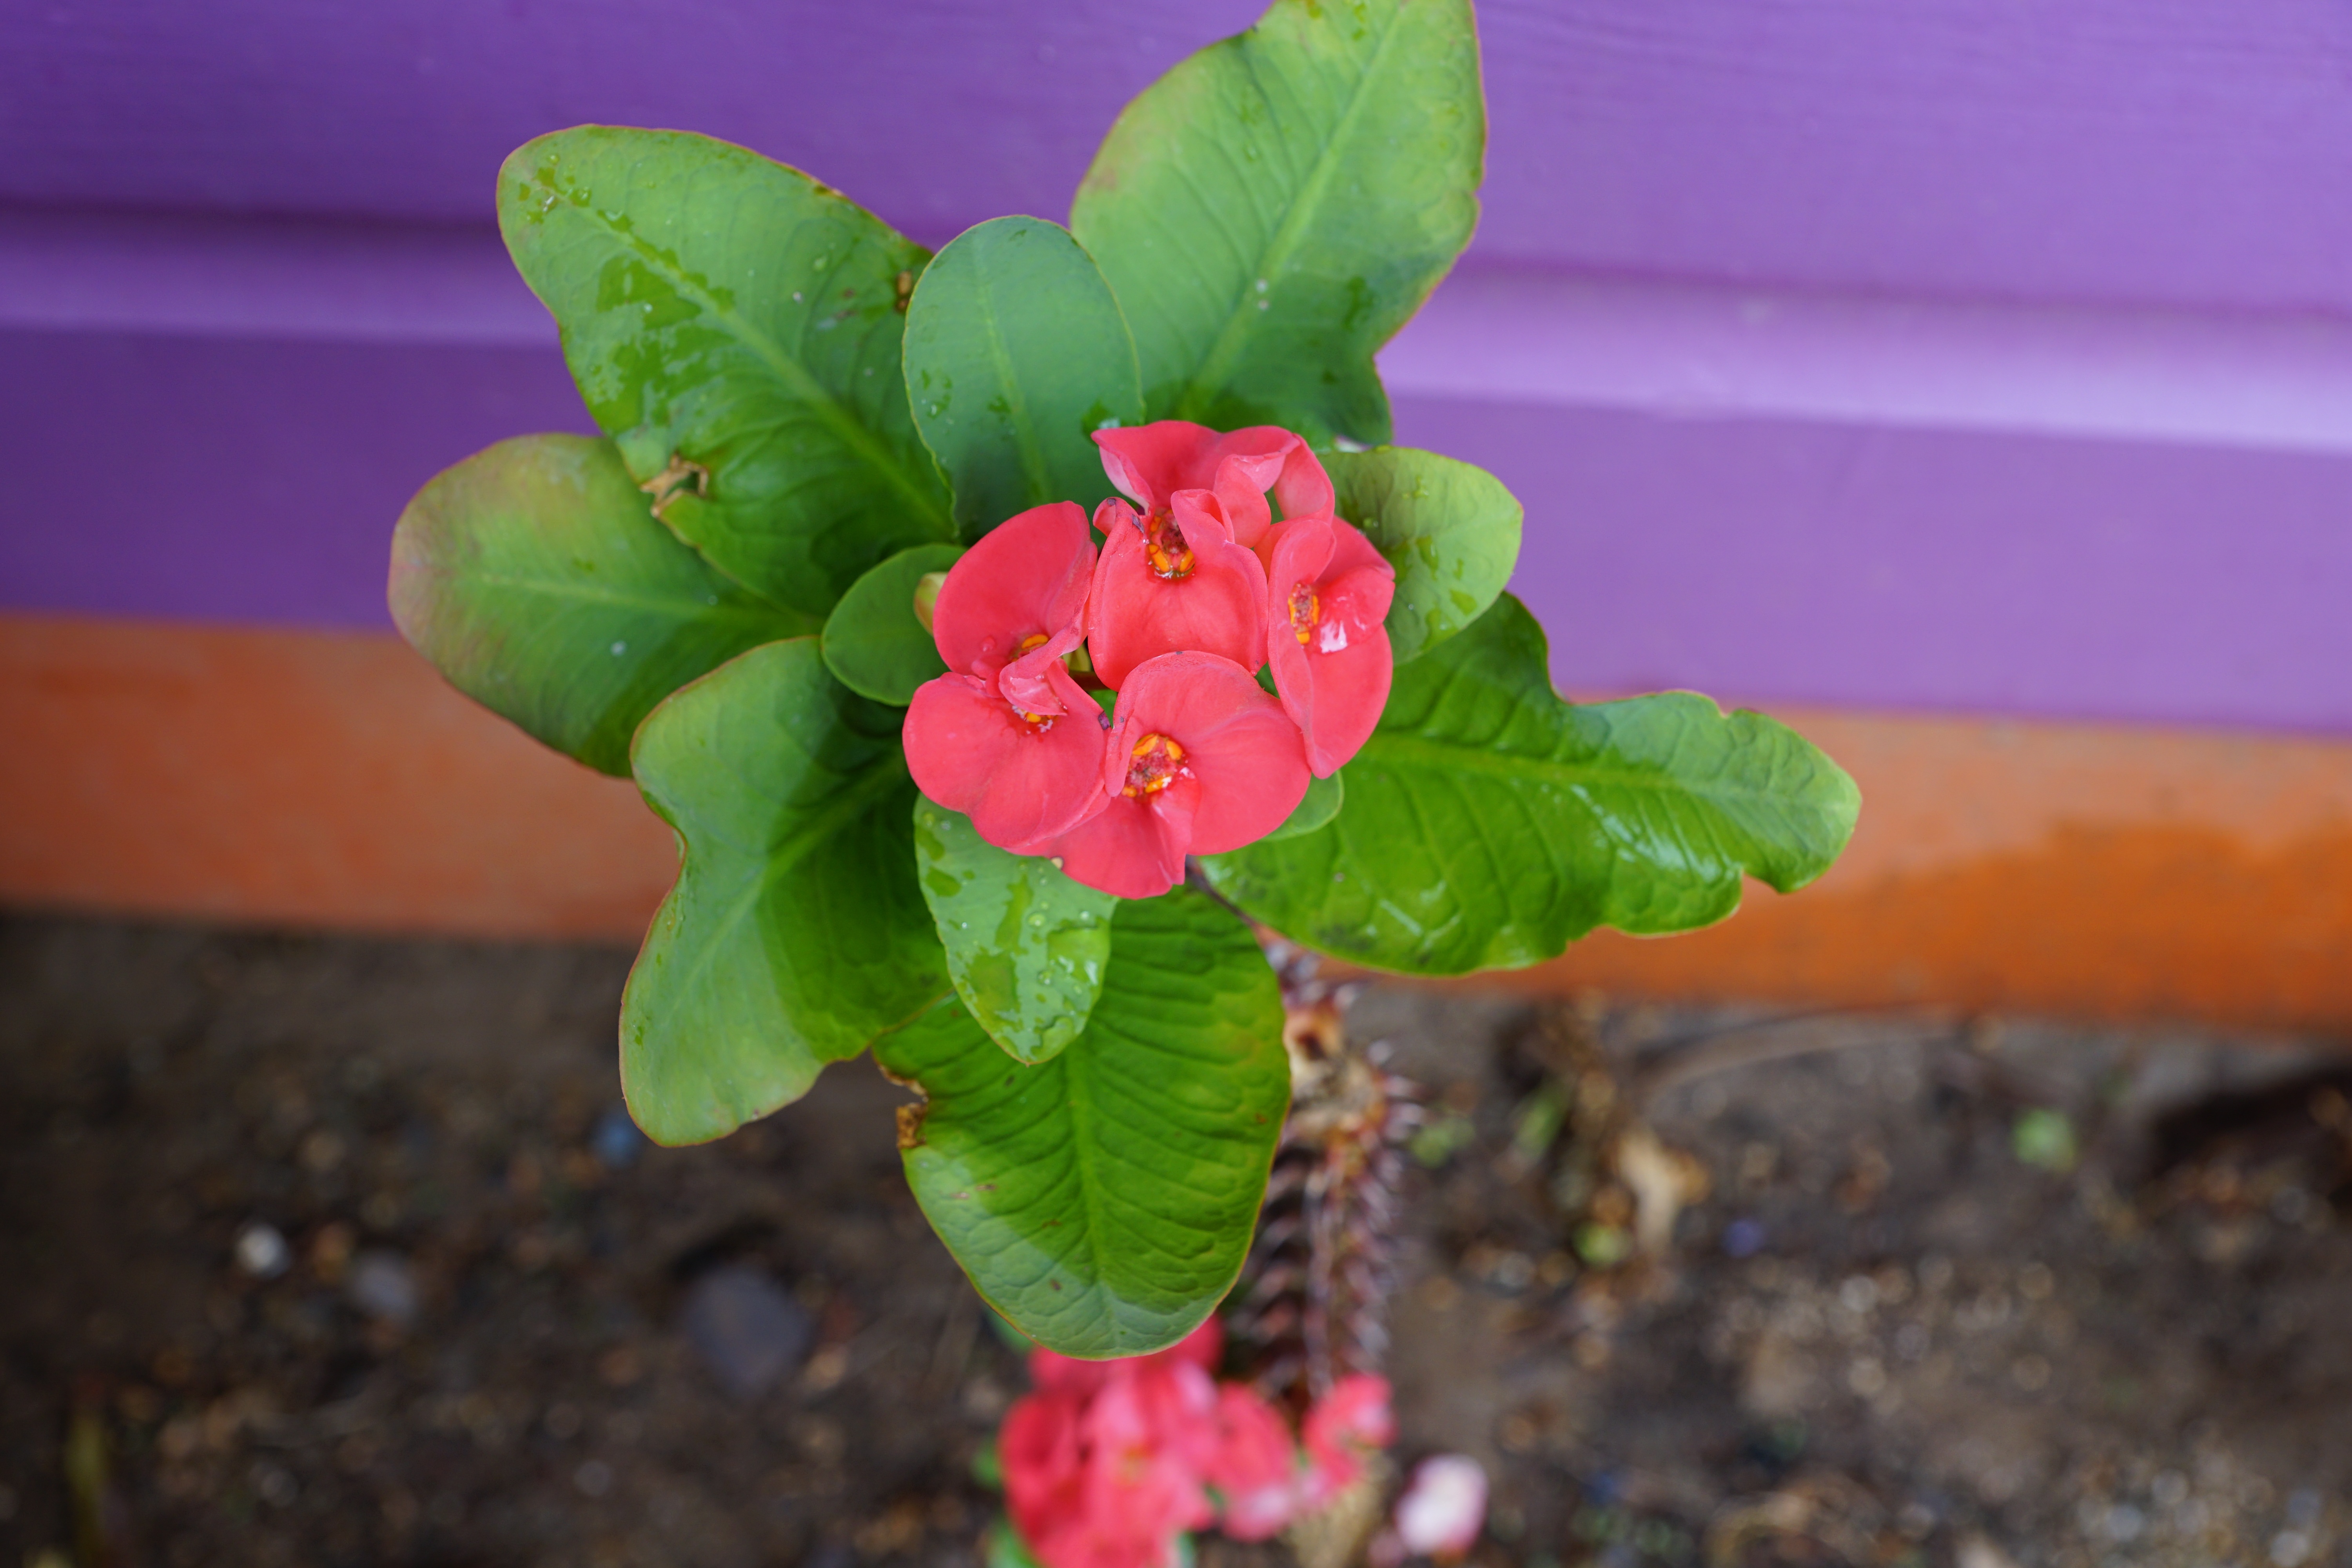
blossom, plant, leaf, flower, thorn, green, red, produce, botany, flora, wildflower, shrub, macro photography, flowering plant, euphorbia milii, annual plant, land plant, christian conditioning